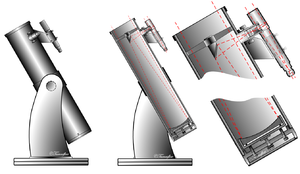
En astronomie amateur, le télescope de Dobson est un télescope de Newton monté sur une monture azimutale simplifiée. Pour désigner un tel instrument, on entend parfois l'anglicisme télescope dobsonien, mais plus couramment et simplement, on utilise plutôt le terme Dobson ou, plus affectueusement, « Dob ». Comme ces noms l'indiquent, c'est l'astronome amateur américain John Dobson, 1915 - 2014, qui est à l'origine de ce concept qui trouve de plus en plus d'adeptes, surtout en Amérique et en Europe.